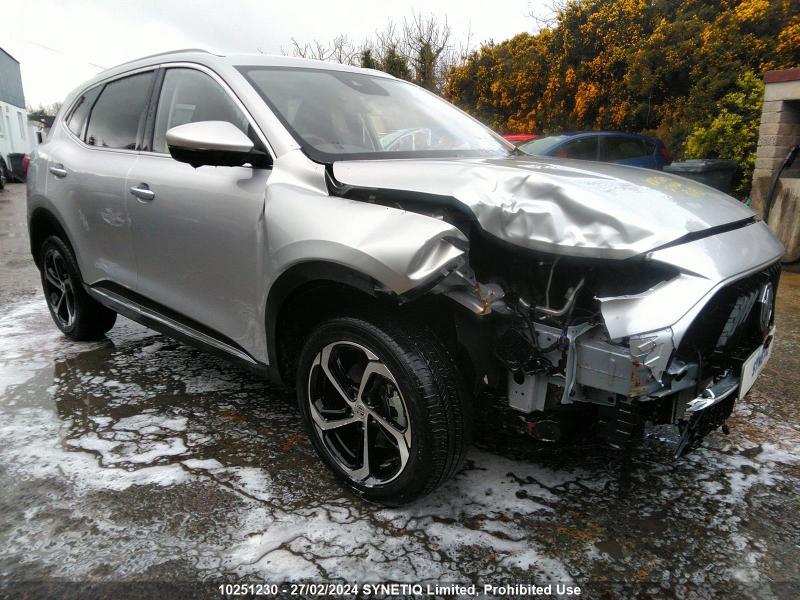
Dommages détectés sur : plaque d'immatriculation avant, pare-choc avant, feu avant droit, capot, aile avant droite, porte avant droite, porte arrière droite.
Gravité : majeur